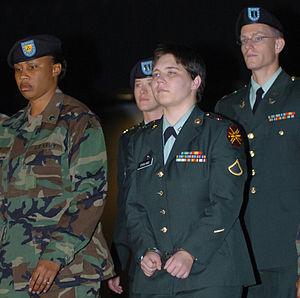
Lynndie Rana England, née le 8 novembre 1982 à Ashland, dans le Kentucky, est une ancienne soldate de l’armée de réserve des États-Unis qui s'est fait connaître pour son implication dans le scandale d'Abou Ghraib. Elle fait partie des onze militaires condamnés en 2005 par des cours martiales de l'armée pour avoir maltraité des détenus et avoir commis d'autres crimes liés à la torture et aux sévices infligés dans la prison d'Abou Ghraib à Bagdad pendant l'occupation de l'Irak. Elle est condamnée à trois ans de prison et est radiée de l'armée. Lynndie est incarcérée du 27 septembre 2005 au 1ᵉʳ mars 2007, date à laquelle elle est libérée sous condition.